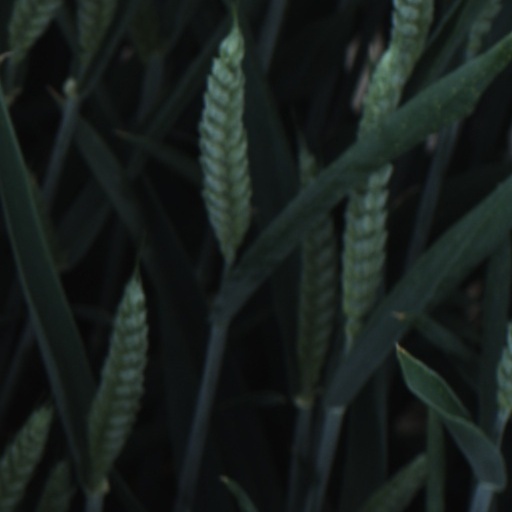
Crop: wheat